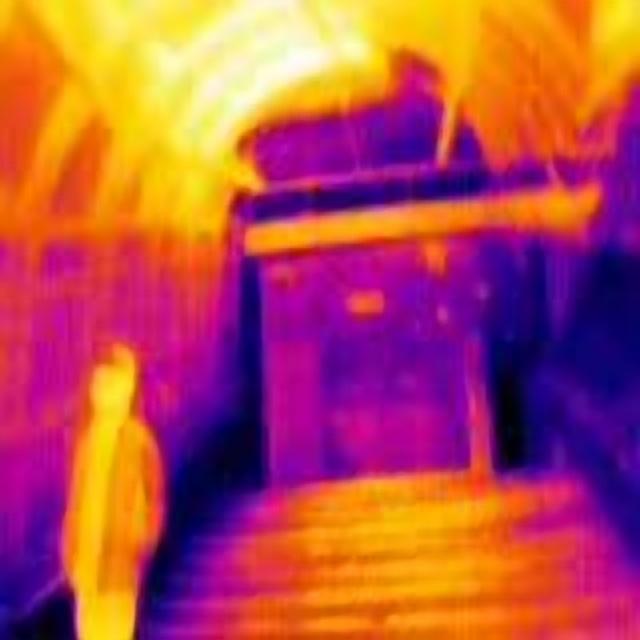
Detected objects:
label: person